Montana Vigilantes

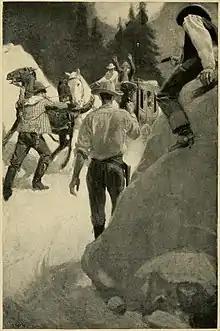
1907 Painting by John W. Norton of Henry Plummer's gang holding up and robbing a stagecoach

In a region where valuable gold was plentiful, transportation was insecure and effective law and order was lacking, travelers became easy prey for robbers. By late 1863, thefts and murders along the routes in and around Alder Gulch had become common. In their writings about the vigilantes, Thomas Dimsdale and Nathaniel P. Langford estimated that at least 102 travelers were killed by robbers in the fall of 1863. Many more travelers left the region and were never heard from again. As this became a more frequent occurrence locals began suspecting that these crimes were being carried out by a single group of outlaws, known as "road agents", under the control of Bannack sheriff Henry Plummer. The gang became known as the Innocents because of their passwords, "I am innocent".